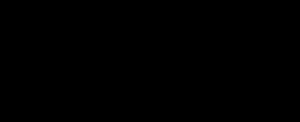
Un catalyseur de McMillan est un composé organique de la classe des imidazolidinones qui est approprié pour catalyser de nombreuses réactions asymétriques c'est-à-dire stéréosélectives et plus particulièrement énantiosélectives comme des réactions de Diels-Alder asymétriques.